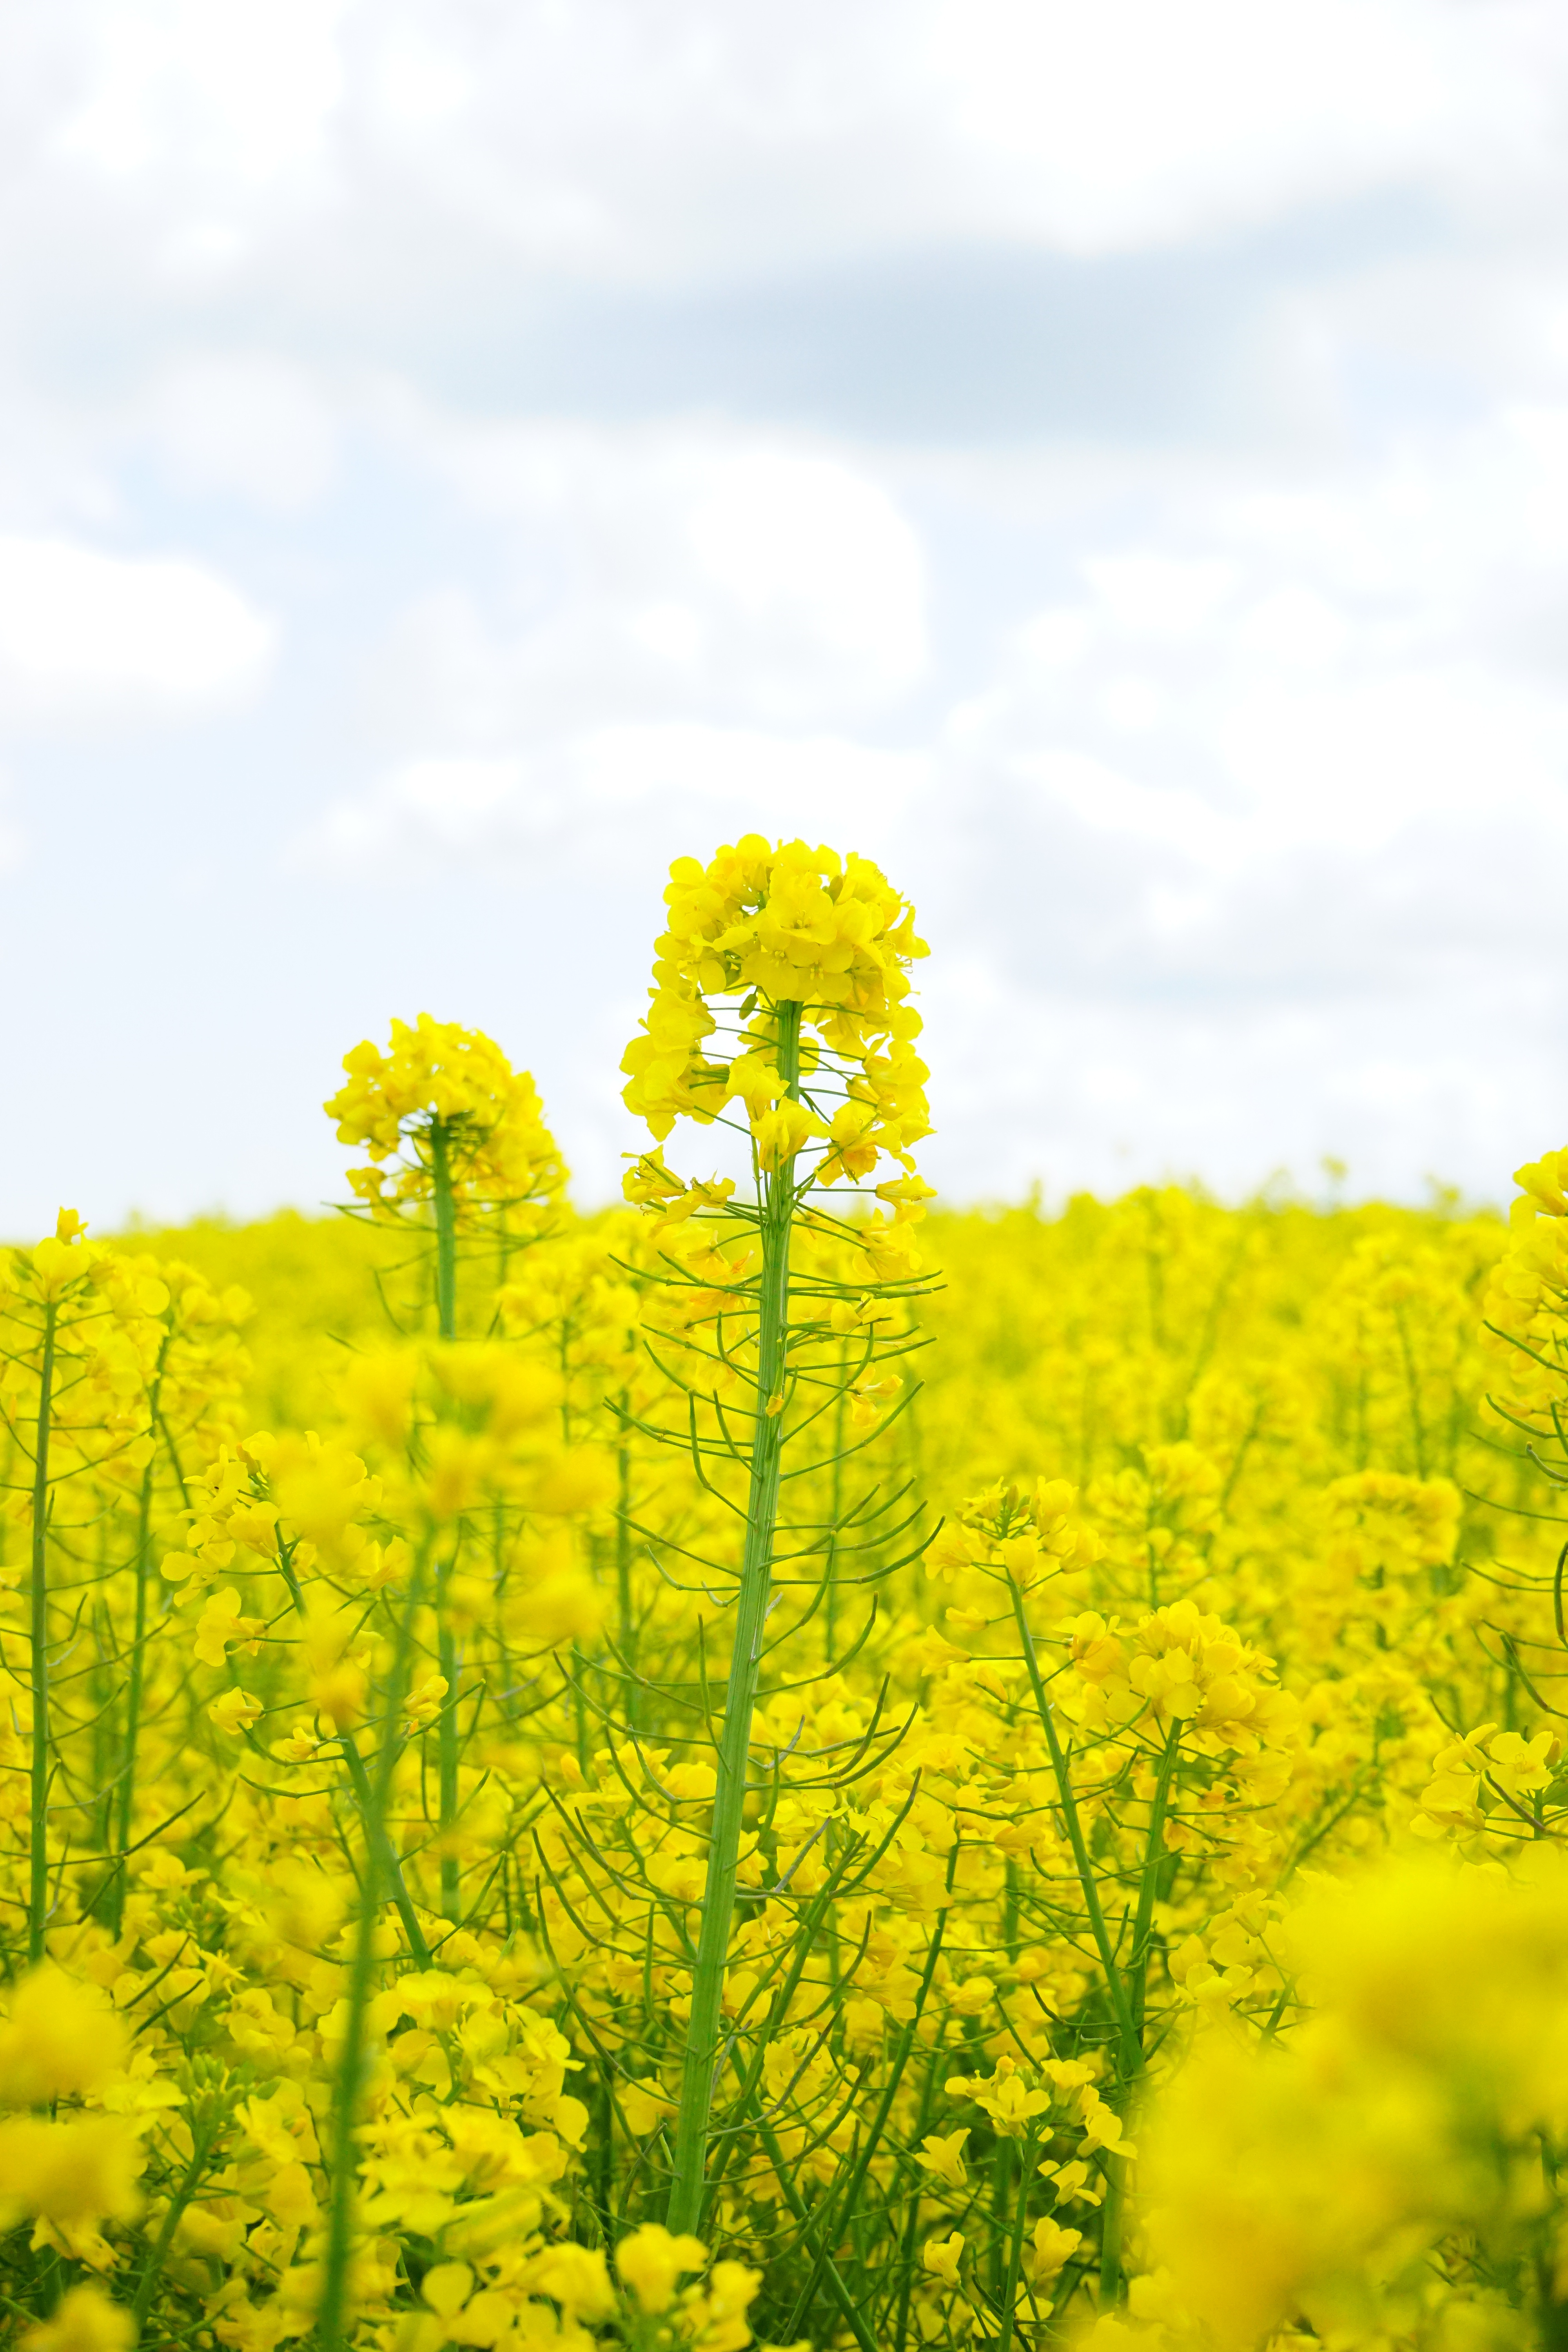
landscape, nature, plant, field, meadow, prairie, flower, summer, food, spring, produce, vegetable, yellow, agriculture, rapeseed, wildflower, flowers, grassland, crops, canola, brassica, brassicaceae, oilseed rape, rape blossom, bl tenmeer, field of flowers, flowering plant, daisy family, field of rapeseeds, rape blossoms, oilseed rape plants, brassica napus, cruciferous plant, grass family, land plant, mustard plant, mustard and cabbage family, reps, lewat